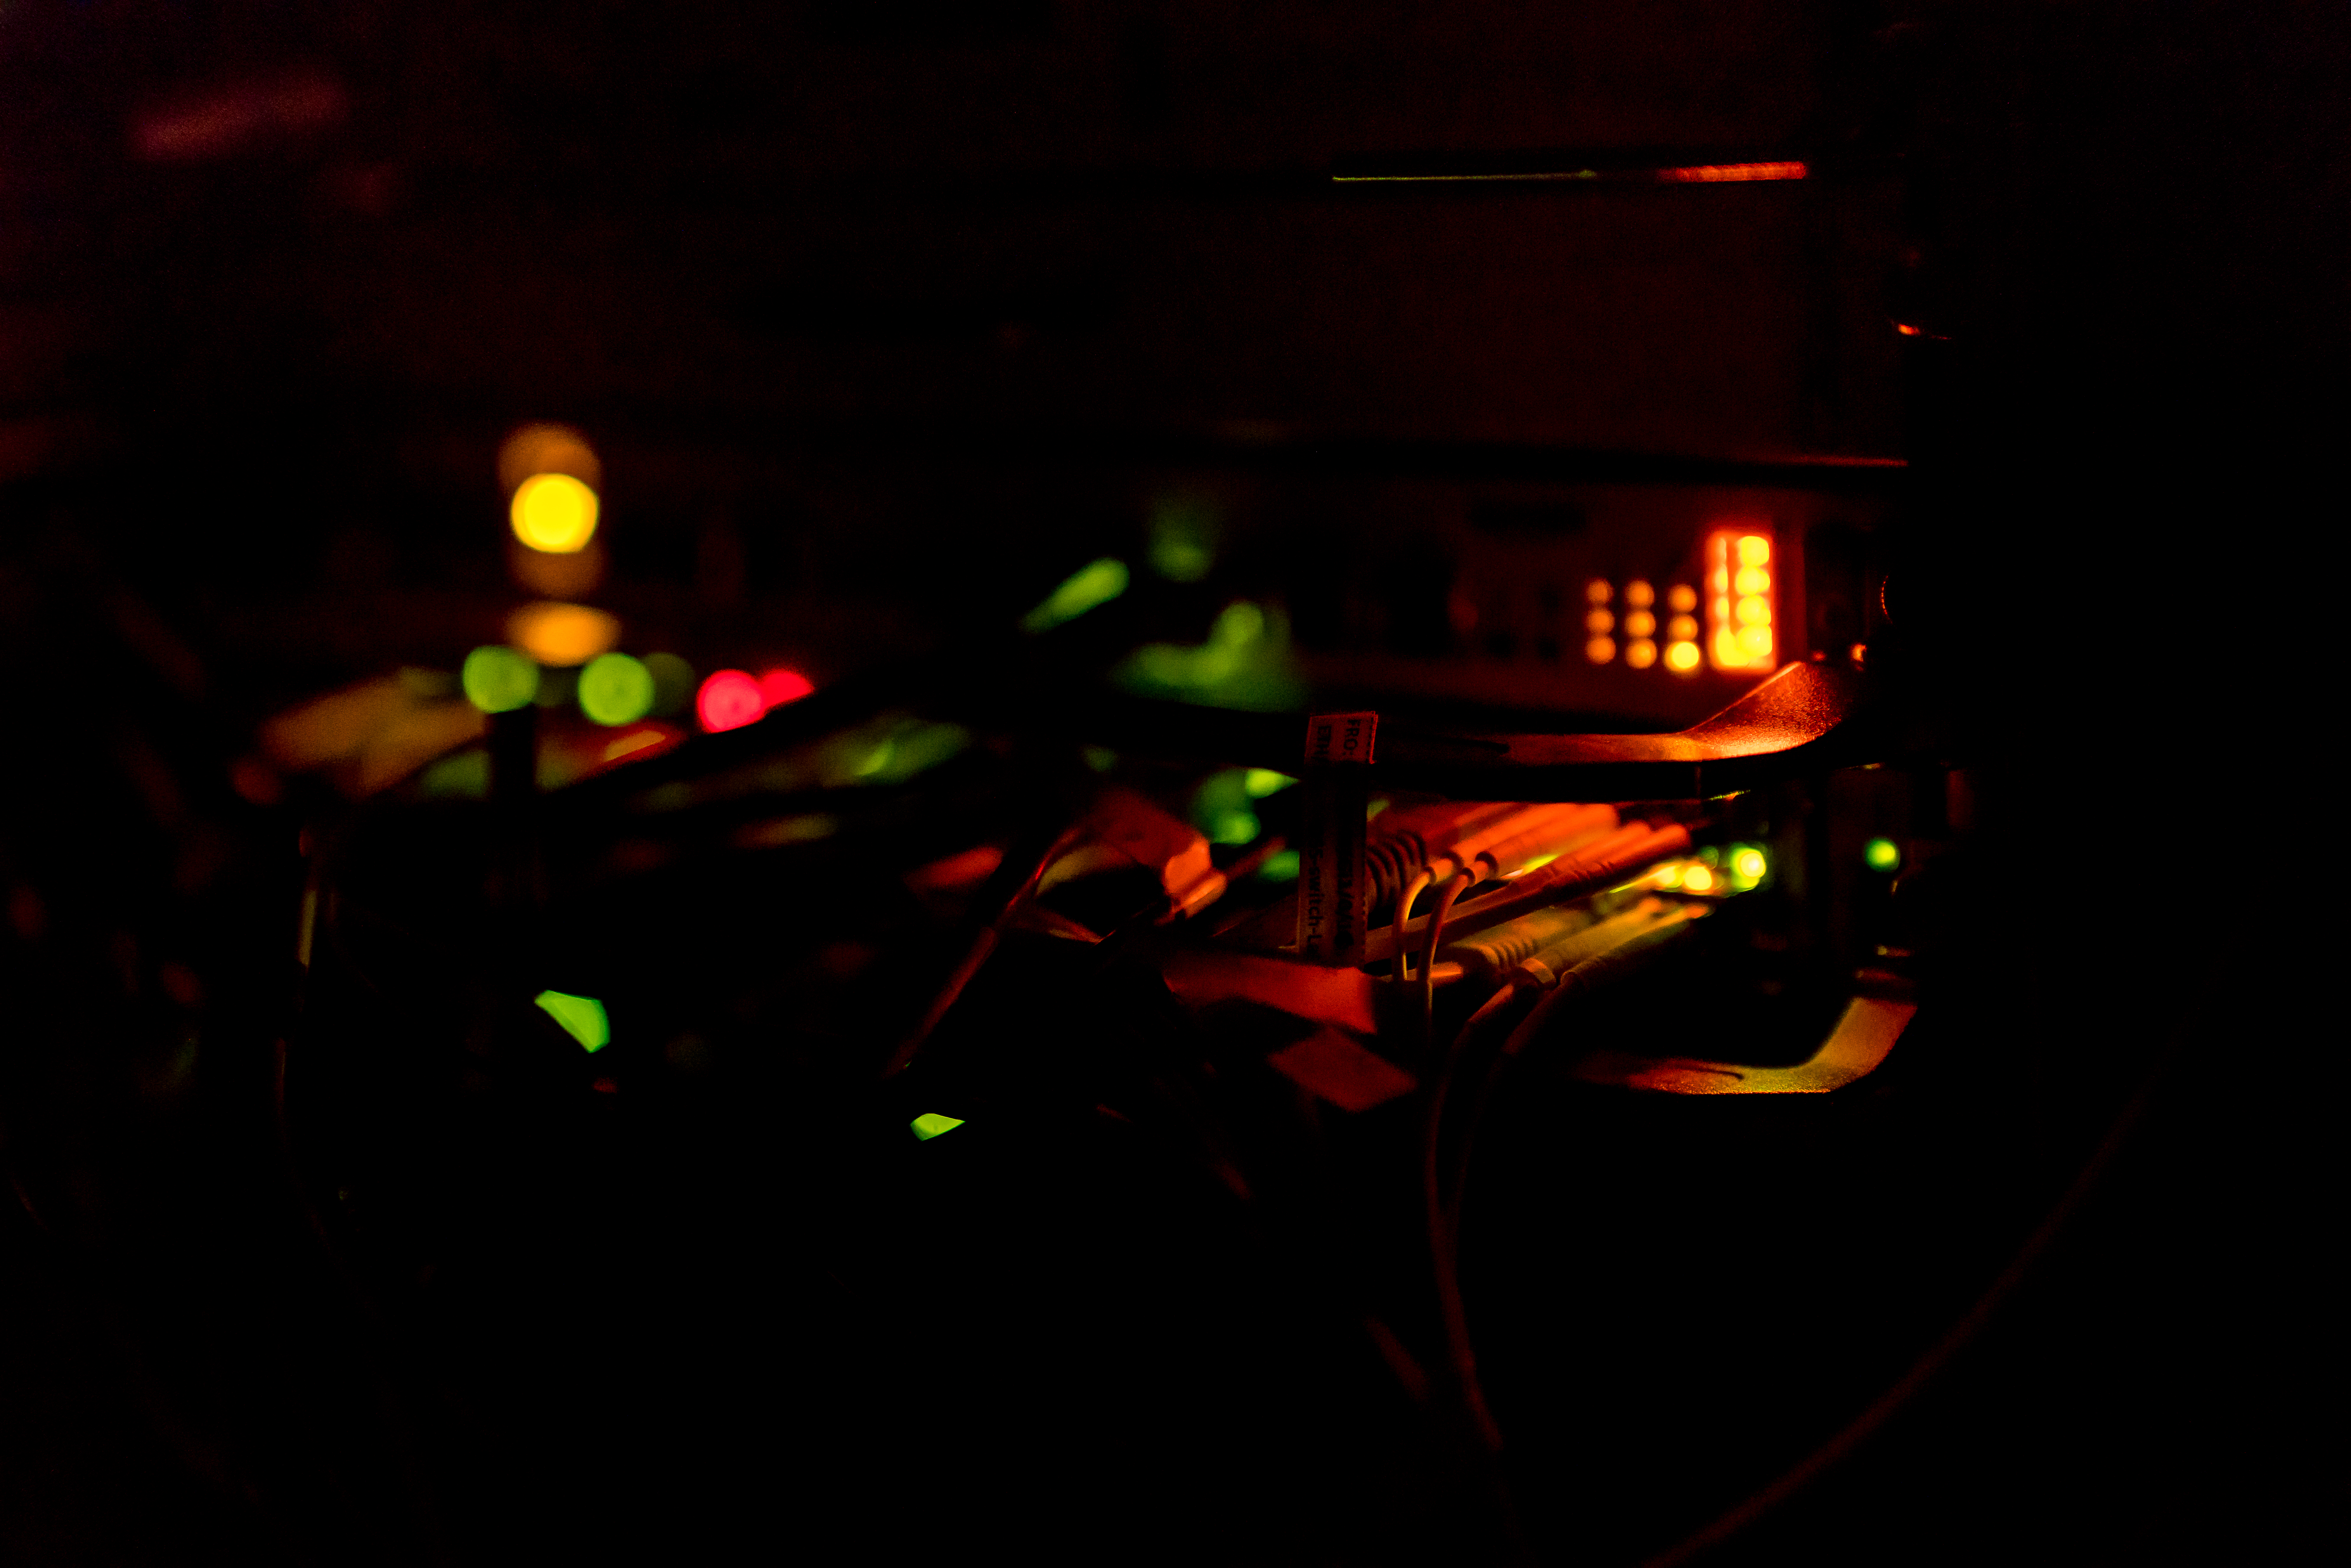
tech, comp, science, technology, light, darkness, lighting, electronics, night, room, photography